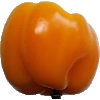
Label: Pepper Yellow 1